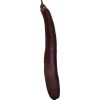
Label: eggplant_long